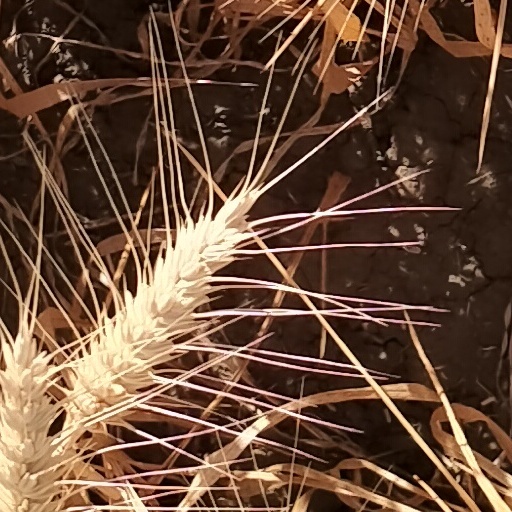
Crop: wheat